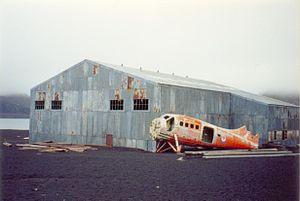
L’île de la Déception est une île de l'archipel des îles Shetland du Sud, dans l'océan Austral, située à 120 km au nord de la péninsule Antarctique. Les seuls lieux habités sont des bases de recherche scientifique dépendantes des forces armées argentines et espagnoles.